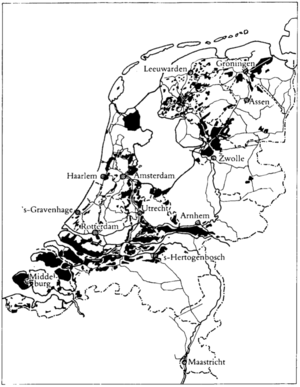
Le royaume des Pays-Bas se déclare neutre lors du déclenchement de la Seconde Guerre mondiale, mais est néanmoins envahi par les Allemands en mai 1940. La reine et le gouvernement s'exilent à Londres tandis que les nazis installent un Reichskommissar pour diriger le pays. Celui-ci, Arthur Seyss-Inquart, va notamment y instaurer le travail forcé en Allemagne, auquel seront soumis 400 000 ouvriers, et organiser la déportation de plus de 100 000 Juifs vers les camps de concentration ou d’extermination. La libération totale des Pays-Bas n'intervient pas avant mai 1945.